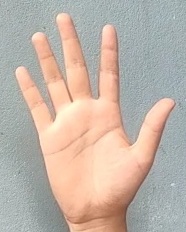
ASL sign: 5